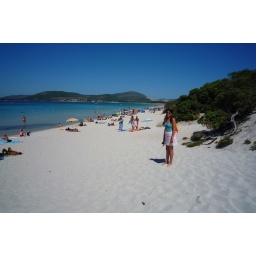
The lovely beach right across the road from our hotel. Fertilia town in the distance.